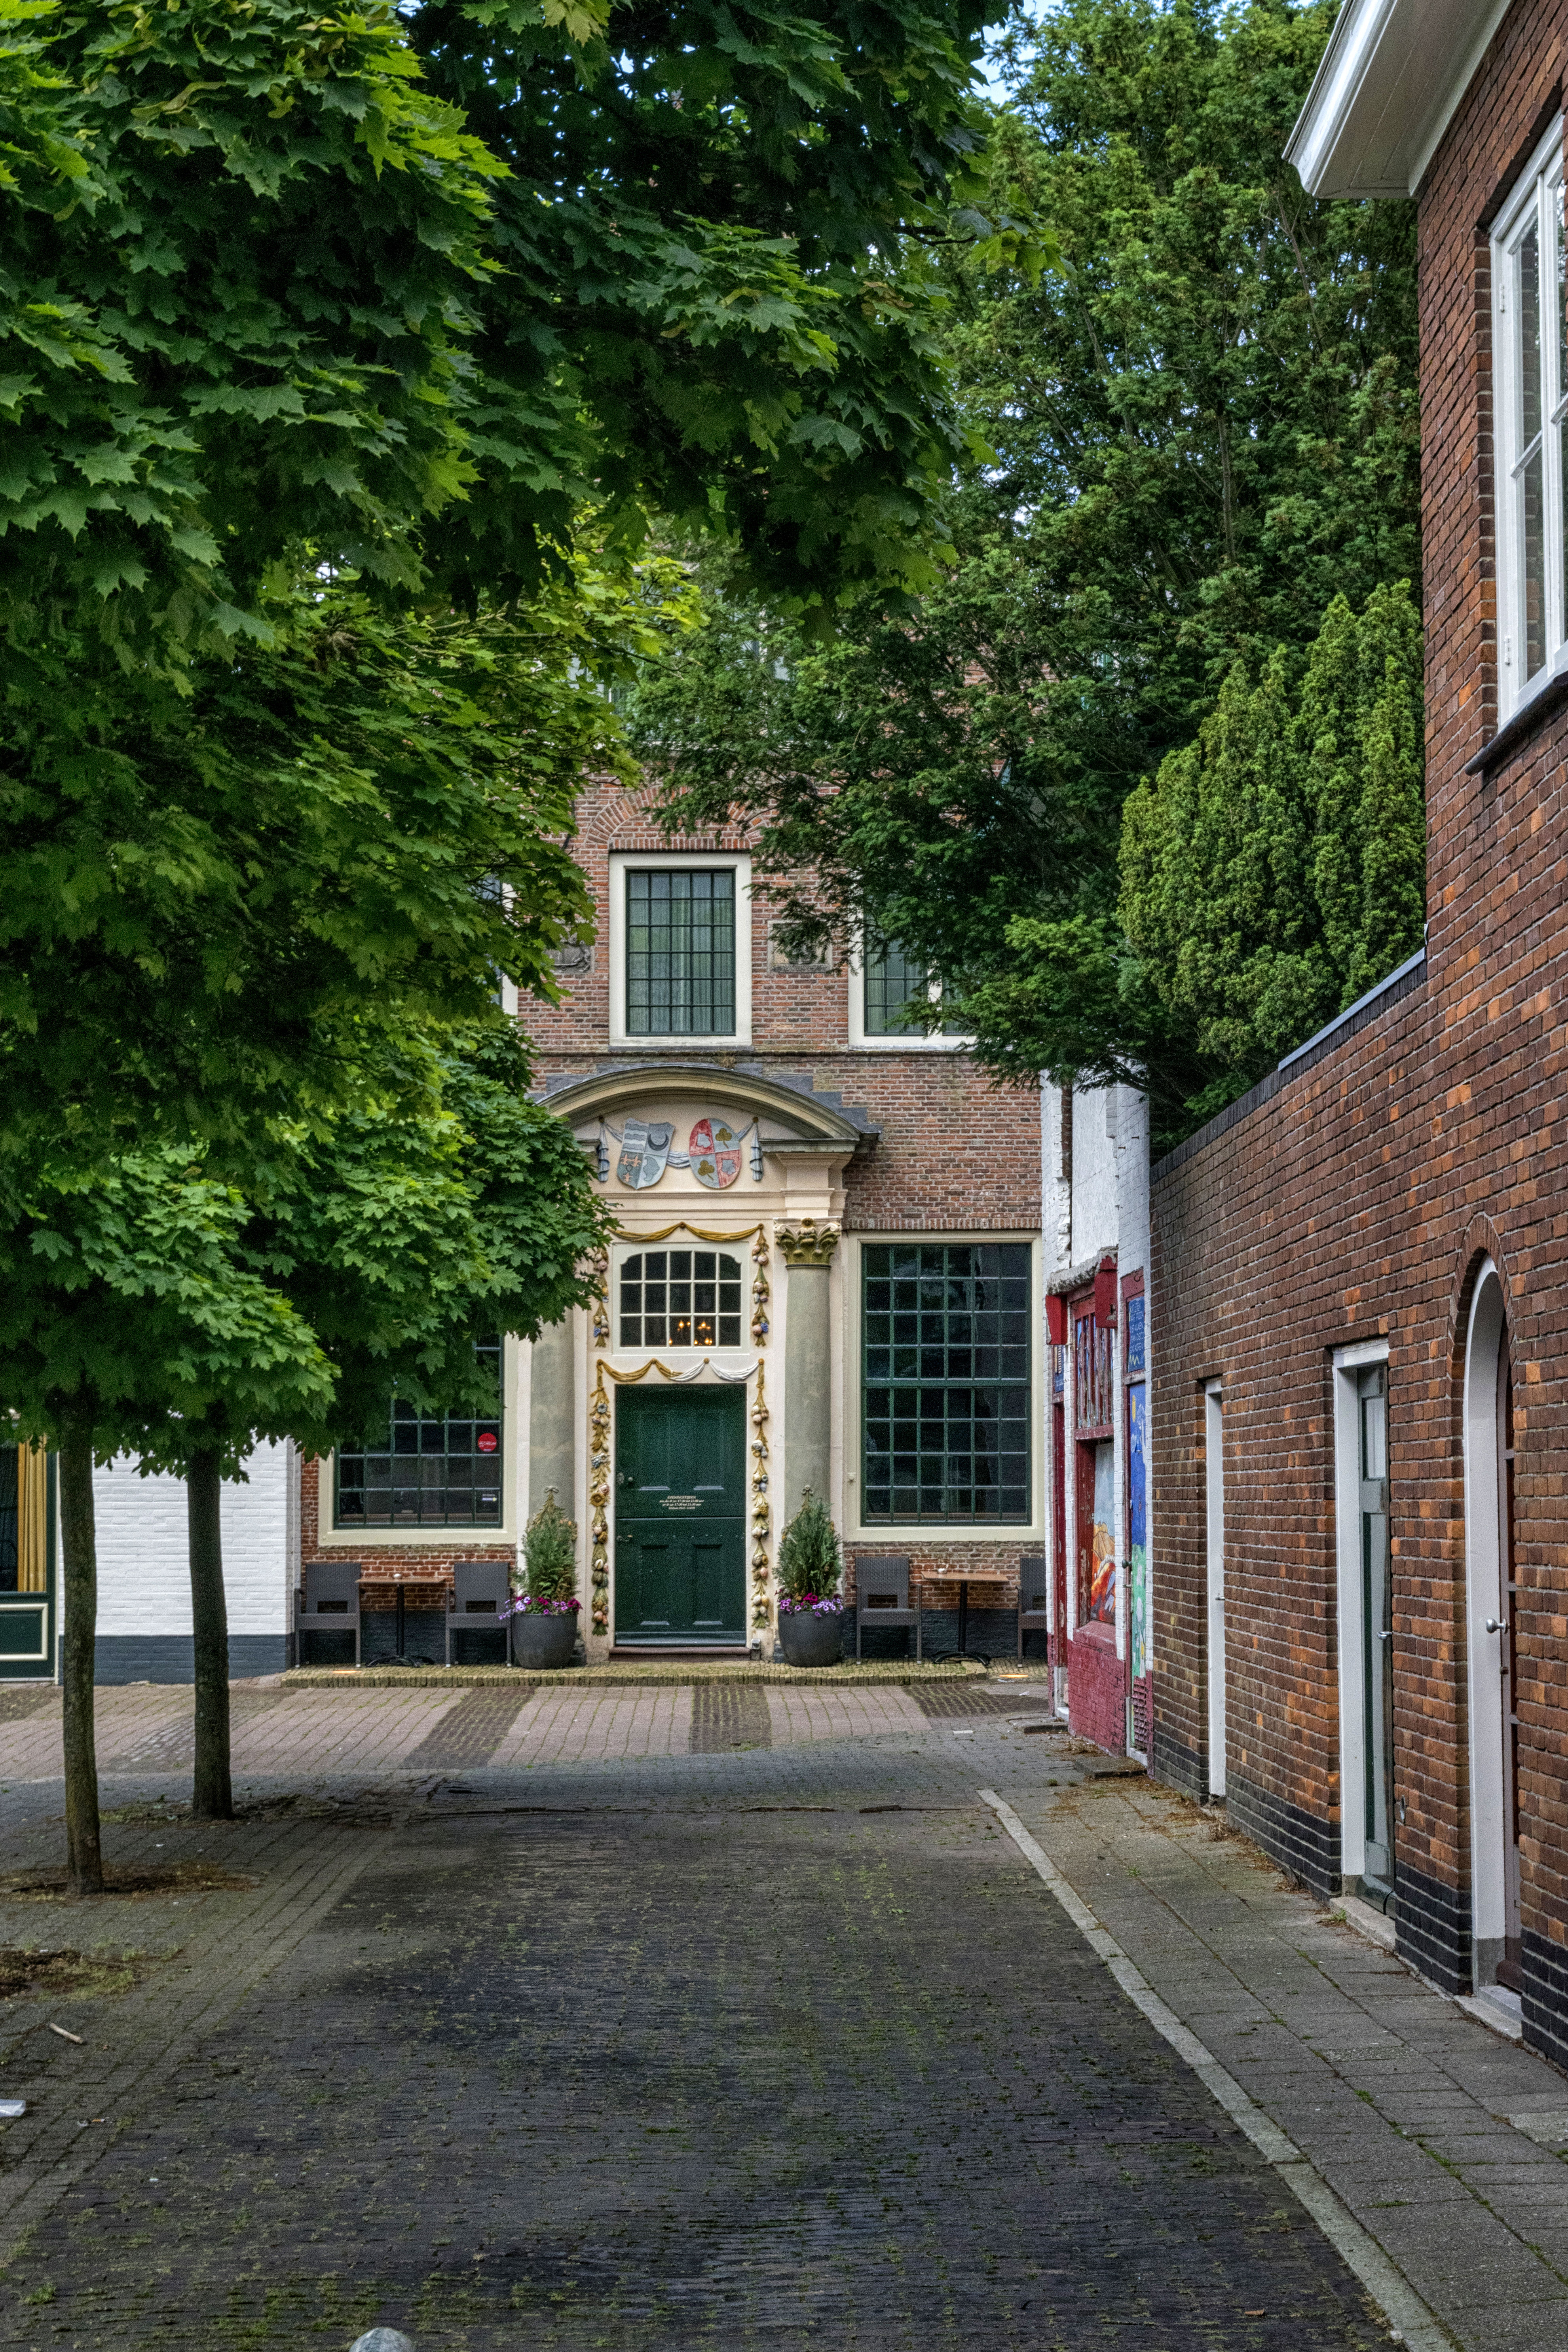
tree, architecture, road, street, lawn, house, town, building, home, urban, downtown, suburb, cottage, facade, nikon, nederland, netherlands, cool image, courtyard, isle, estate, urbanphotography, i, yard, paulvandevelde, padagudaloma, stadsfotografie, nederlandinfotos, texel, neighbourhood, denburg, hetschoutenhuys, urban area, residential area